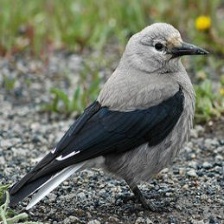
Species: CLARKS NUTCRACKER
Scientific name: NUCIFRAGA COLUMBIANA
ImageNet parent category: jay